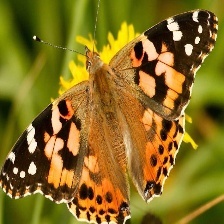
Species: PAINTED LADY
Butterfly family (ImageNet category): admiral